Days of Thunder (1990 video game)

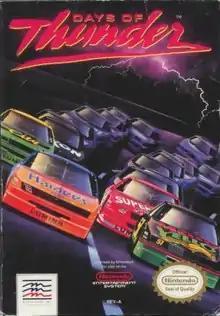
NES cover art

Days of Thunder is a 1990 NASCAR racing simulation video game loosely based on the 1990 movie "Days of Thunder". The game utilized elements from the movie, using a movie license from Paramount Pictures for its graphical elements, plot, and music soundtrack. It was released for the PC, the NES, the Game Boy, and many other formats. It was created by Argonaut Software and distributed by Mindscape Group. In 2009 Freeverse released an updated version for iOS.